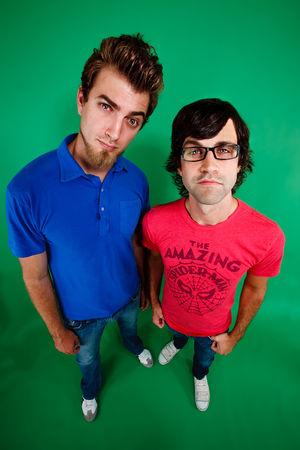
Rhett and Link sont un duo de célébrités américaines d'Internet, comédiens humoristiques, musiciens, producteurs et acteurs publicitaires, qui se surnomment eux-mêmes « Internetainer ». Le duo est formé de Rhett James McLaughlin et Charles Lincoln “Link” Neal III, nés à Buies Creek dans la Caroline du Nord.